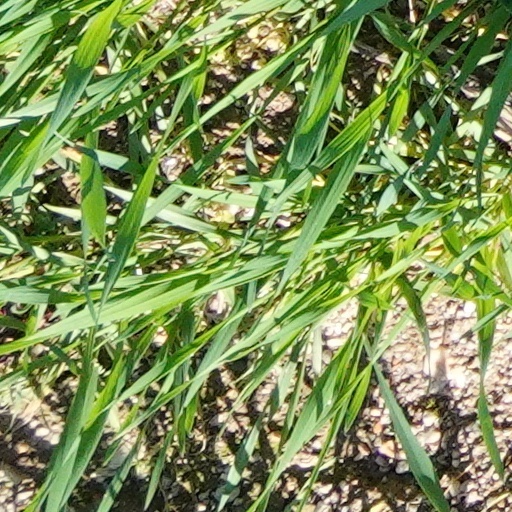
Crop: wheat